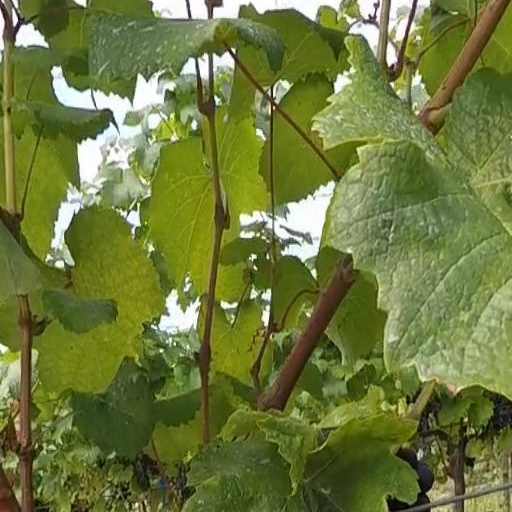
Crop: grape